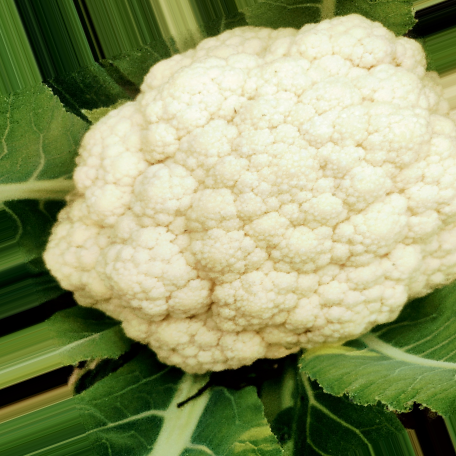
Label: Disease Free